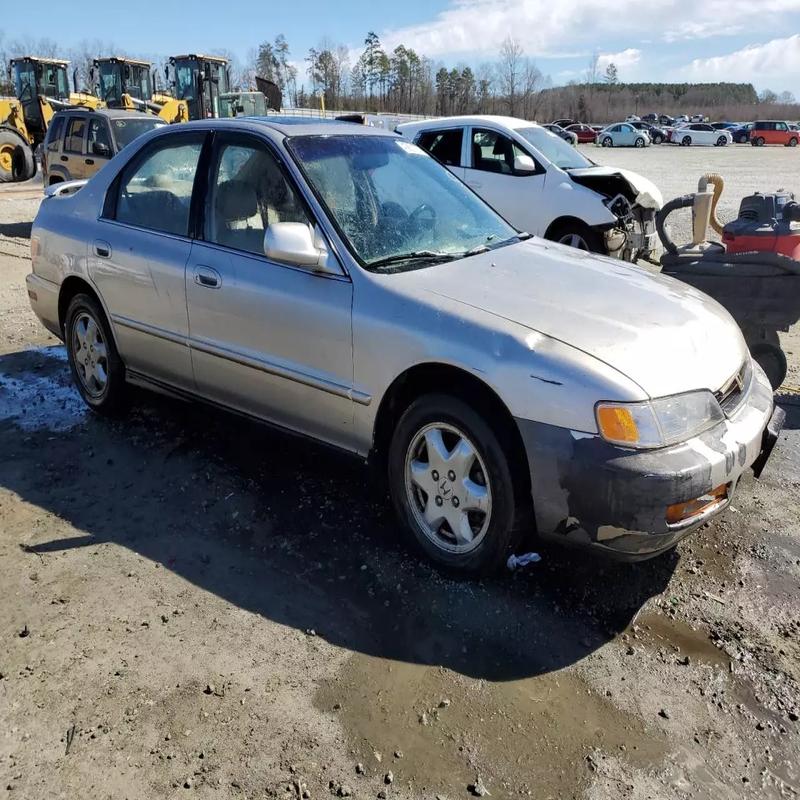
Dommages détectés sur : plaque d'immatriculation avant, pare-choc avant, capot, pare-brise avant, aile avant droite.
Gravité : majeur